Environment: real
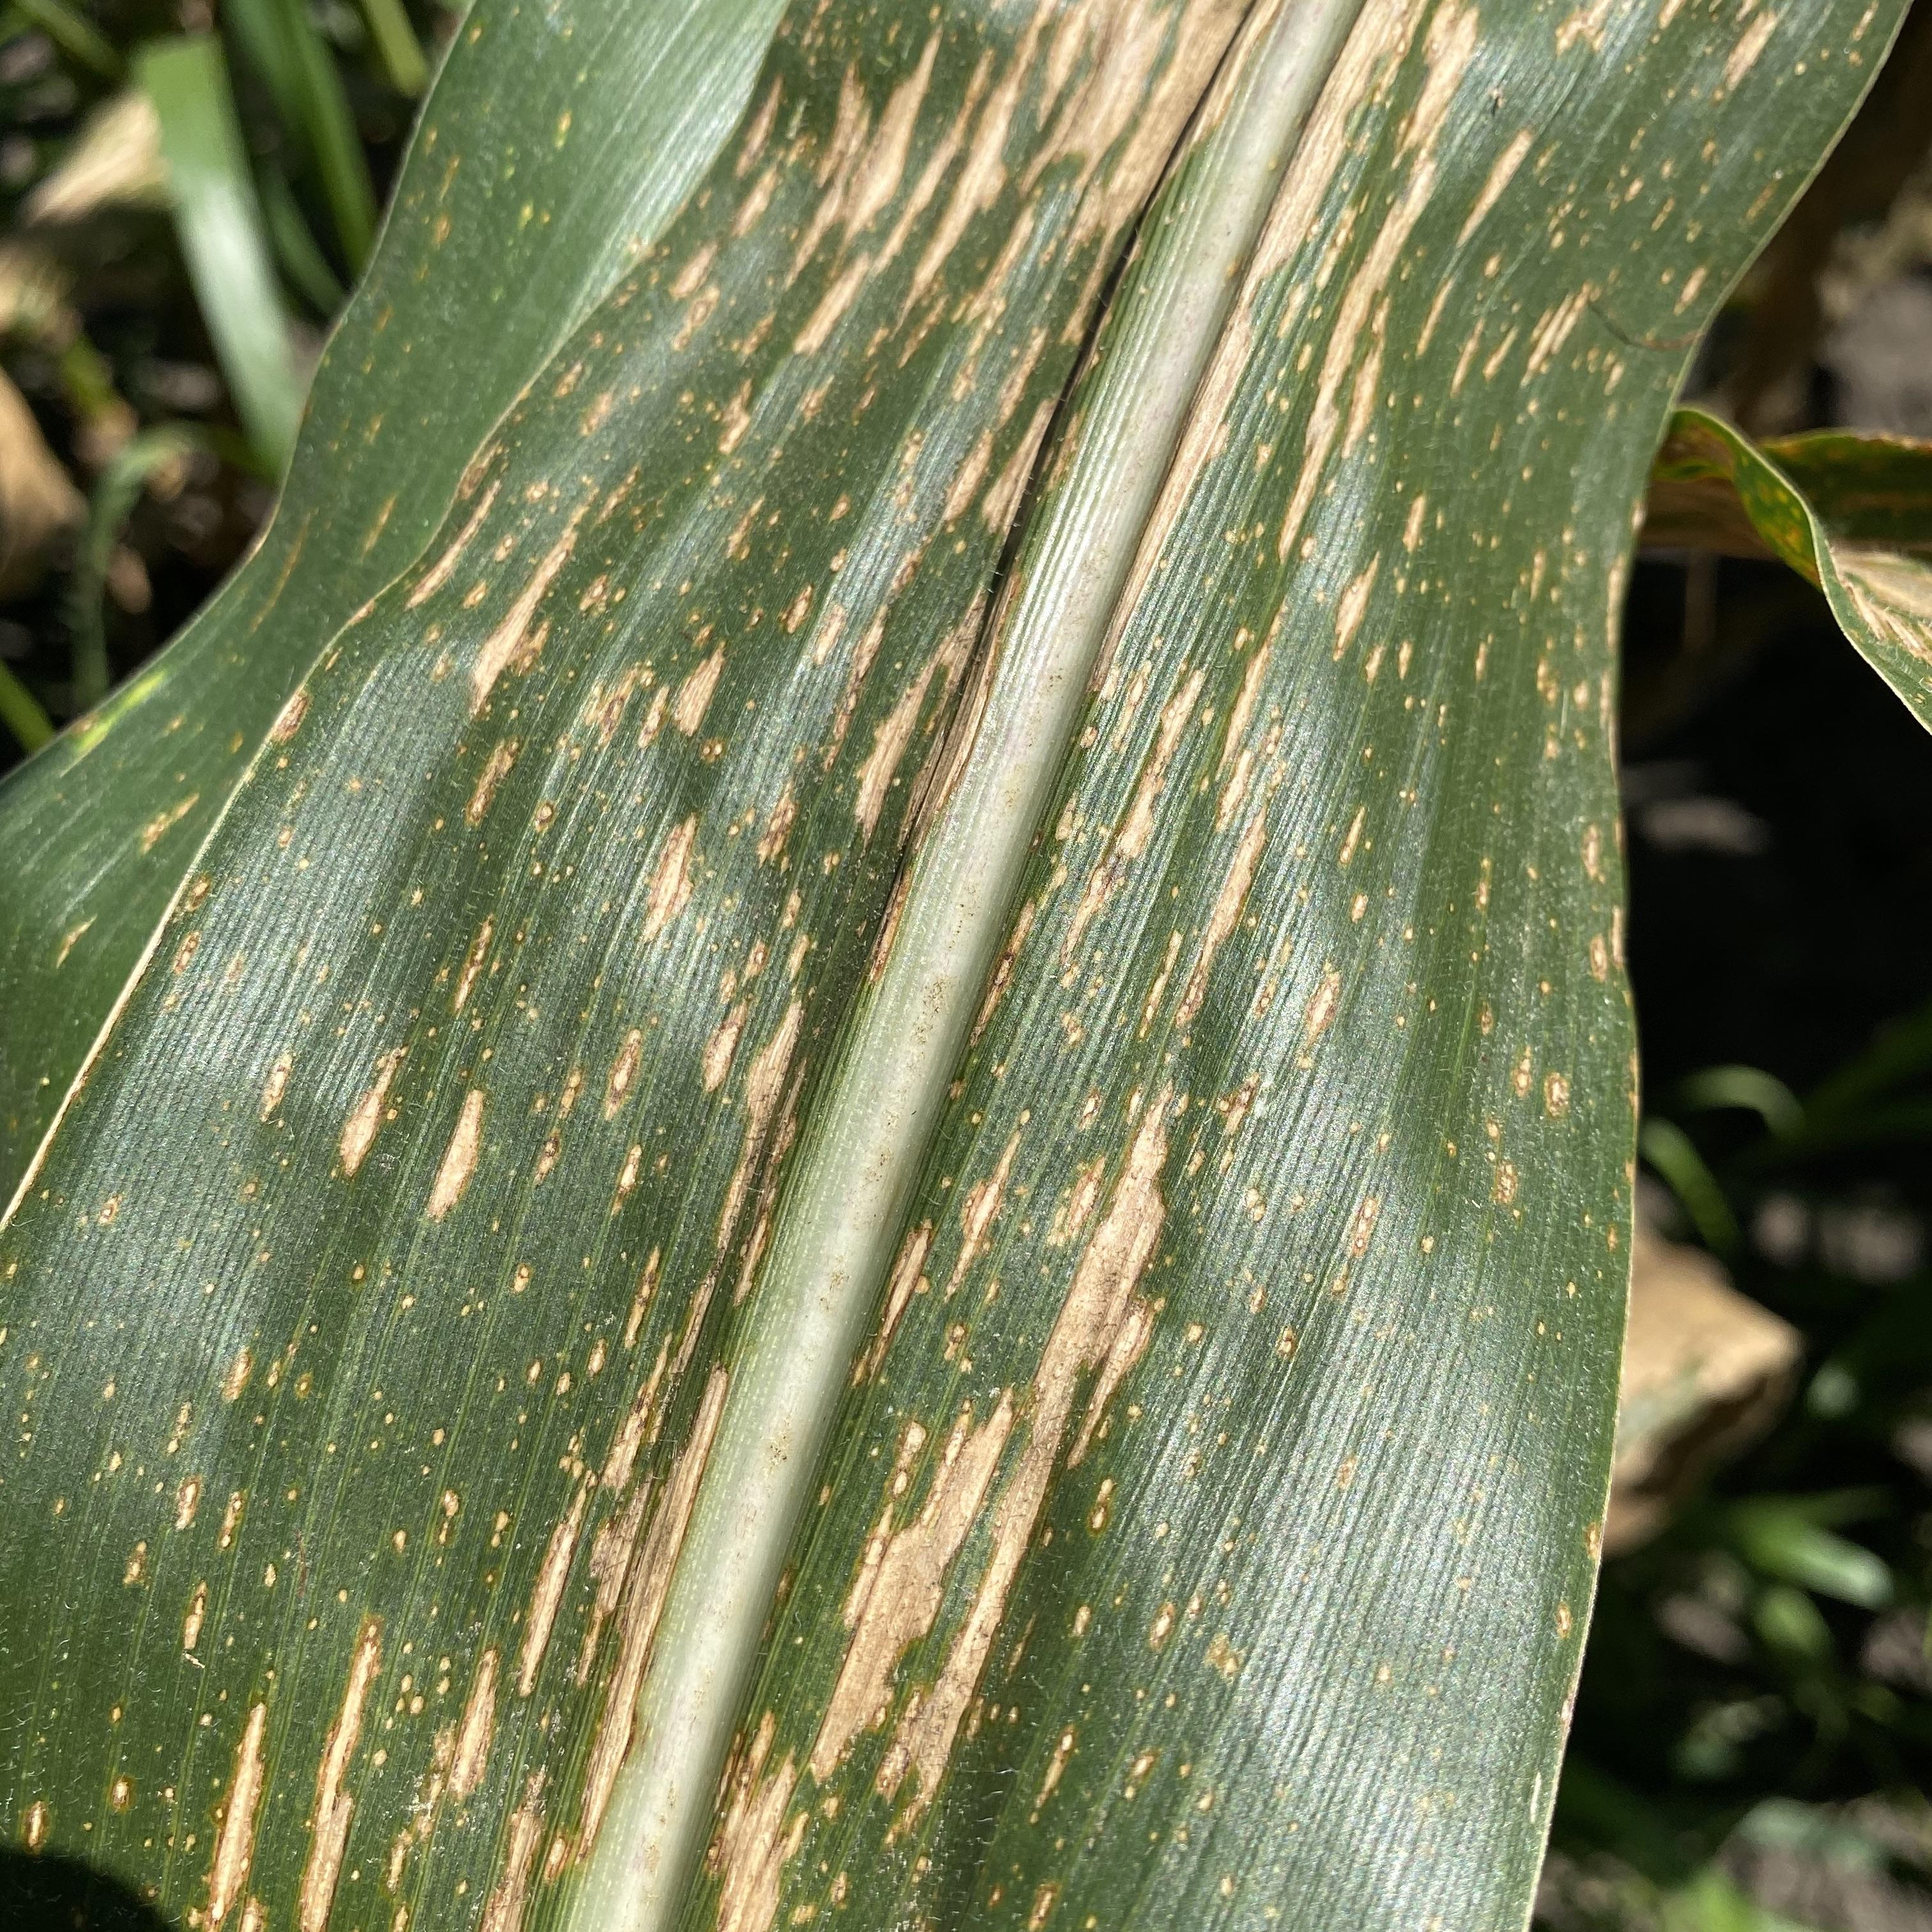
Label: gray_leaf_spot